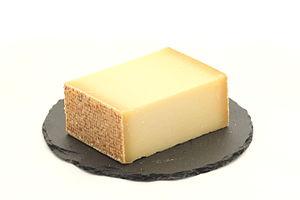
L'Etivaz - Fromage suisse à pâte dure, gras, à base de lait de vache cru
L'Etivaz est un fromage à pâte dure, pressée et cuite fabriqué uniquement à l’alpage pendant la saison d’estivage, dans les préalpes et alpes vaudoises, en Suisse. Il tire son nom du village de L'Étivaz, où sont installées les caves d’affinage.